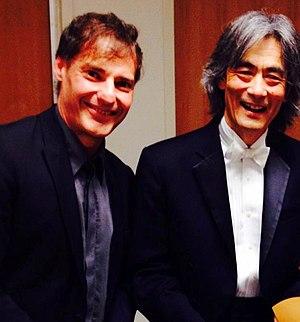
Régis Campo avec le maestro Kent Nagano après la création de ""Paradis perdu"" pour soprano et orchestre, le 8 août 2015, Montréal
Régis Campo est un compositeur de musique français, membre de l'Académie des beaux-arts.